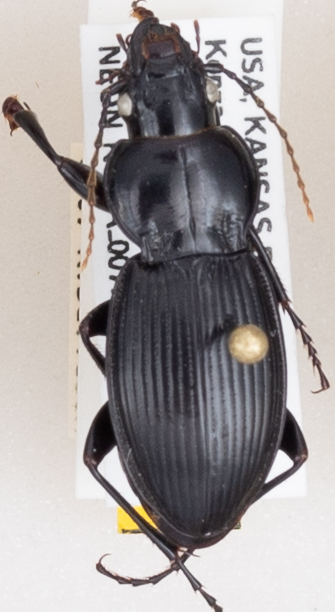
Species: Cyclotrachelus sodalis colossus
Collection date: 2020-07-01
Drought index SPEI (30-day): -0.674
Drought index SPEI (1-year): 0.786
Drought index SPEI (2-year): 1.85